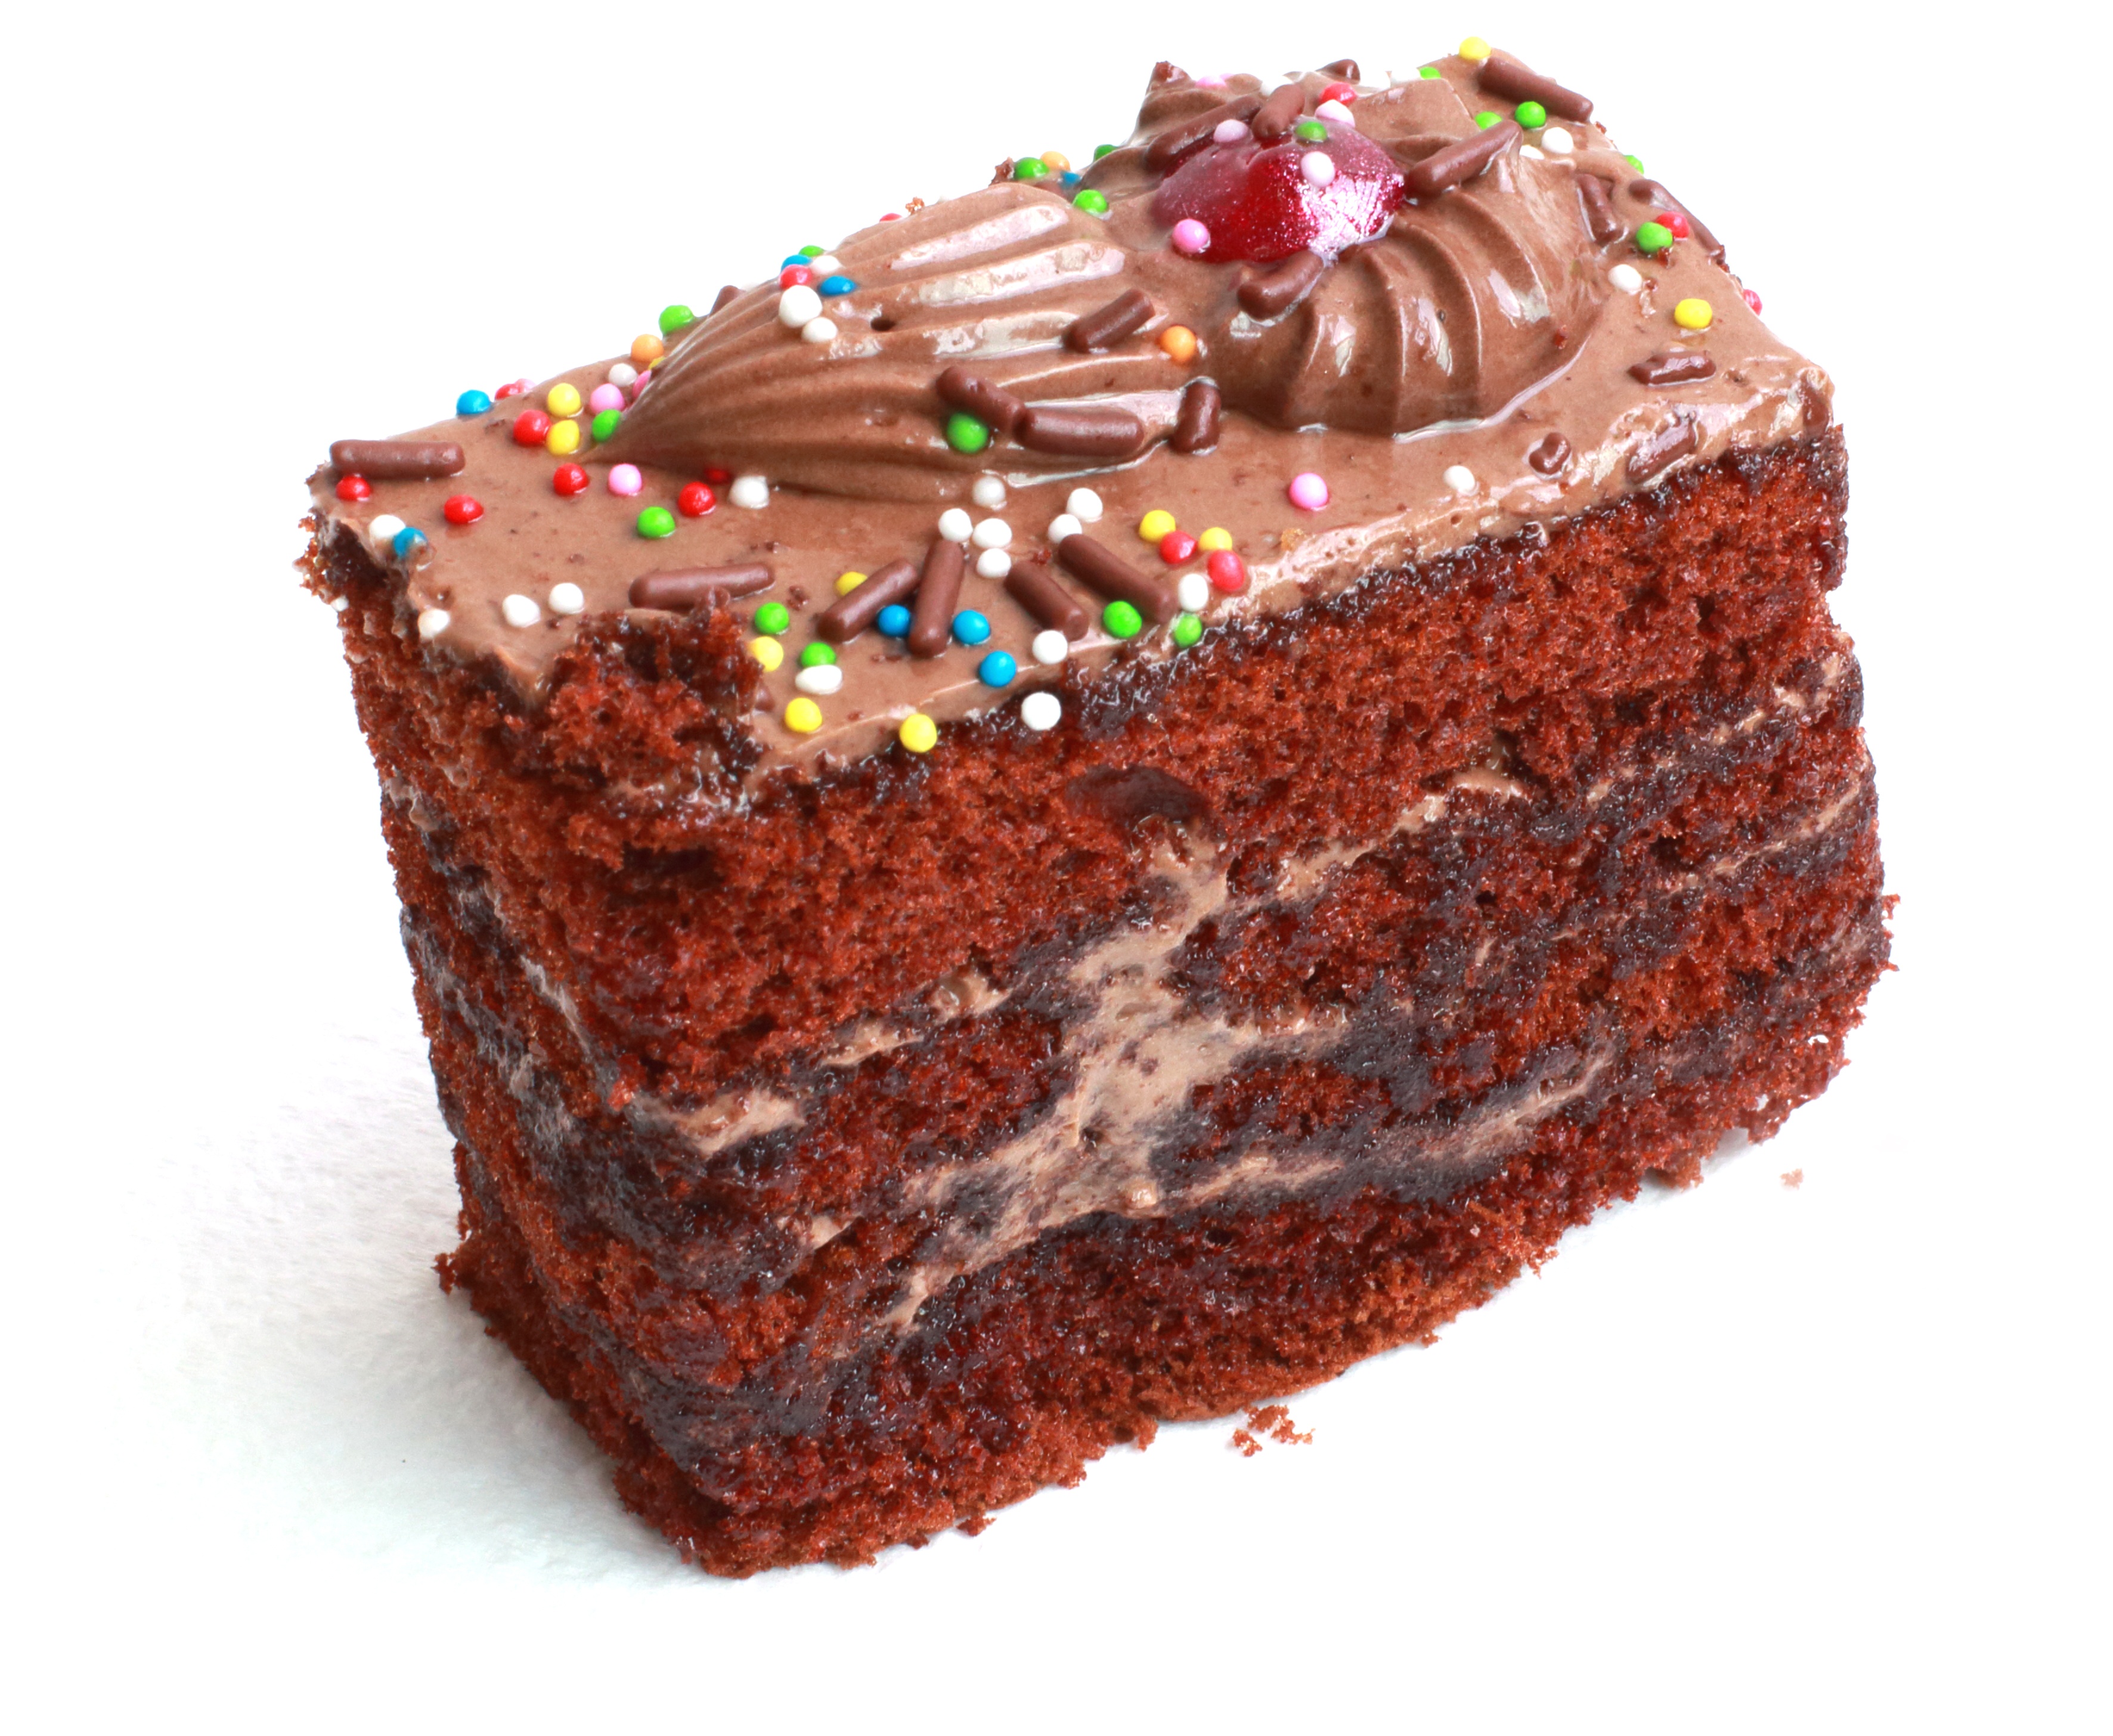
white, food, dessert, cuisine, cake, birthday cake, chocolate cake, icing, on, baked goods, torte, buttercream, food cake, chocolate brownie, sachertorte, german chocolate cake